Treaty of Shimonoseki

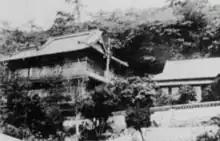
The Shunpanrō hall where the Treaty of Shimonoseki was signed. The original building was destroyed due to bombings in WWII. The Sino-Japanese Peace Treaty Memorial Hall next to it was built in 1937 to commemorate the signing of this treaty.

The treaty ended the First Sino-Japanese War of 1894–1895 as a clear victory for Japan.